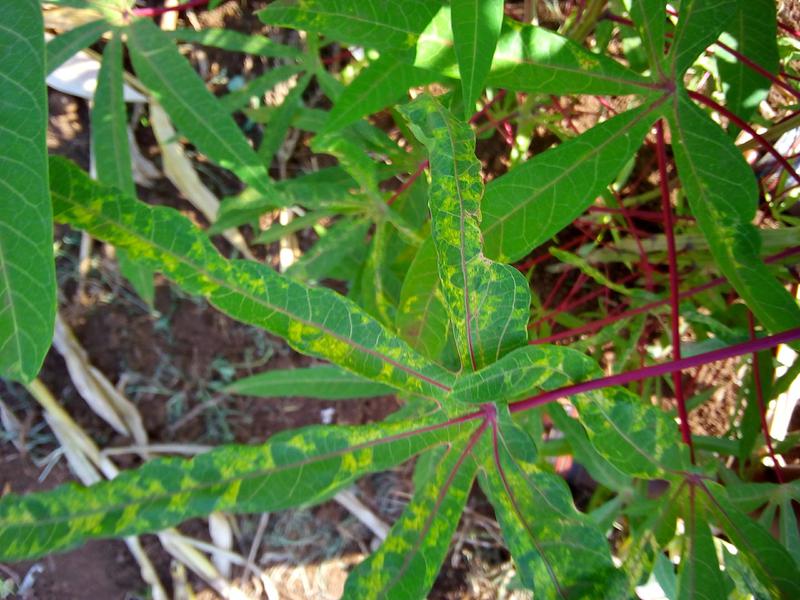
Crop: cassava
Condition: mosaic_disease